Wichita State Shockers women's basketball

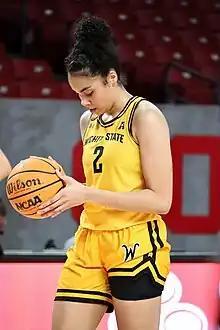
A Shockers women's basketball game in 2024

Wichita State began play in 1905. They have played in Division I since 1974. As of the end of the 2015–16 season, they have an all-time record of 556–631. They have made the NCAA Tournament in the three years they've won the Missouri Valley Conference title, in 2013, 2014, and 2015. They have made the WNIT four times 1999, 2000, 2011, 2012), and the WBI once (2010). Jody Adams had coached the team since 2008 (with the team winning a school record 29 games in 2014, though they finished with 8 wins the next season) until her departure was announced on January 22, 2017. Adams was replaced by Kansas native, Keitha Adams of University of Texas at El Paso (UTEP).